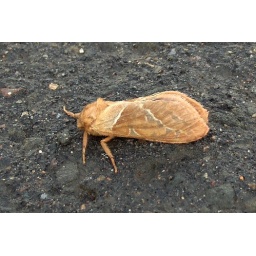
Orange Swift moth found on the path in my street yesterday morning as I was going to buy my morning papers.